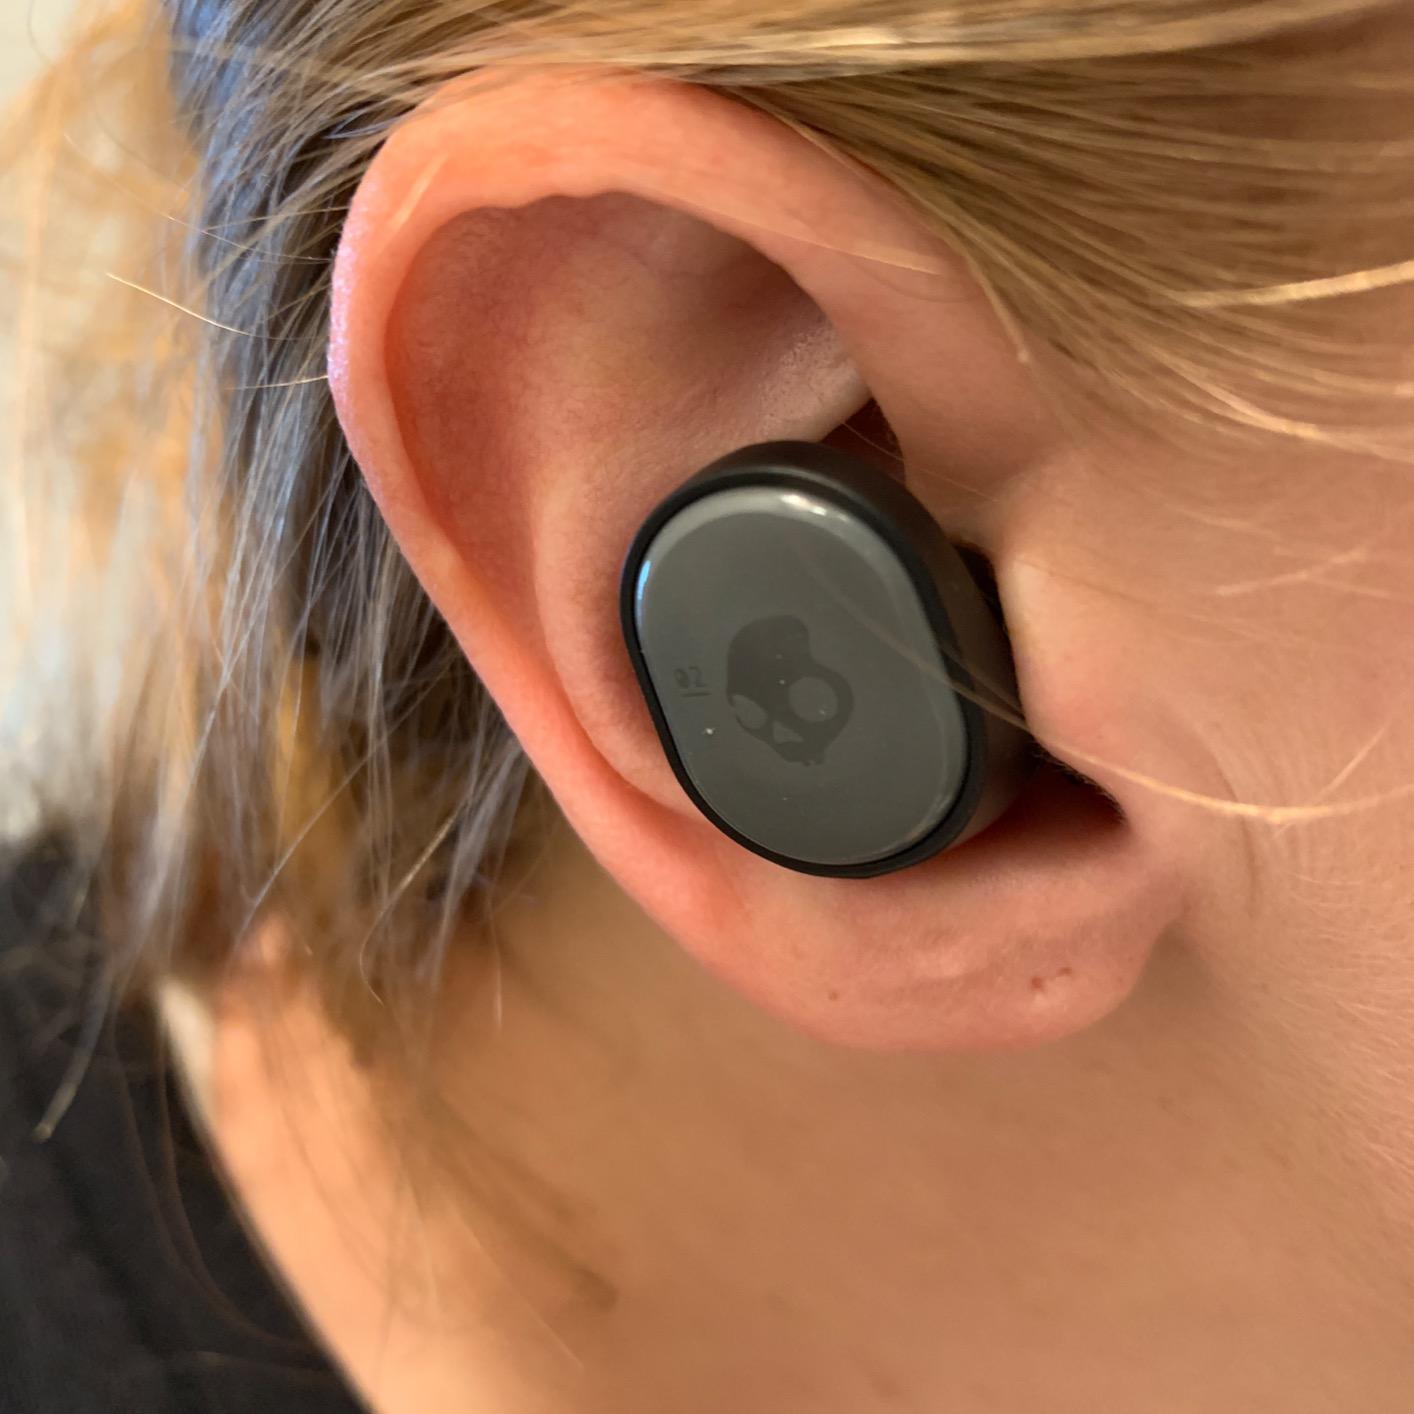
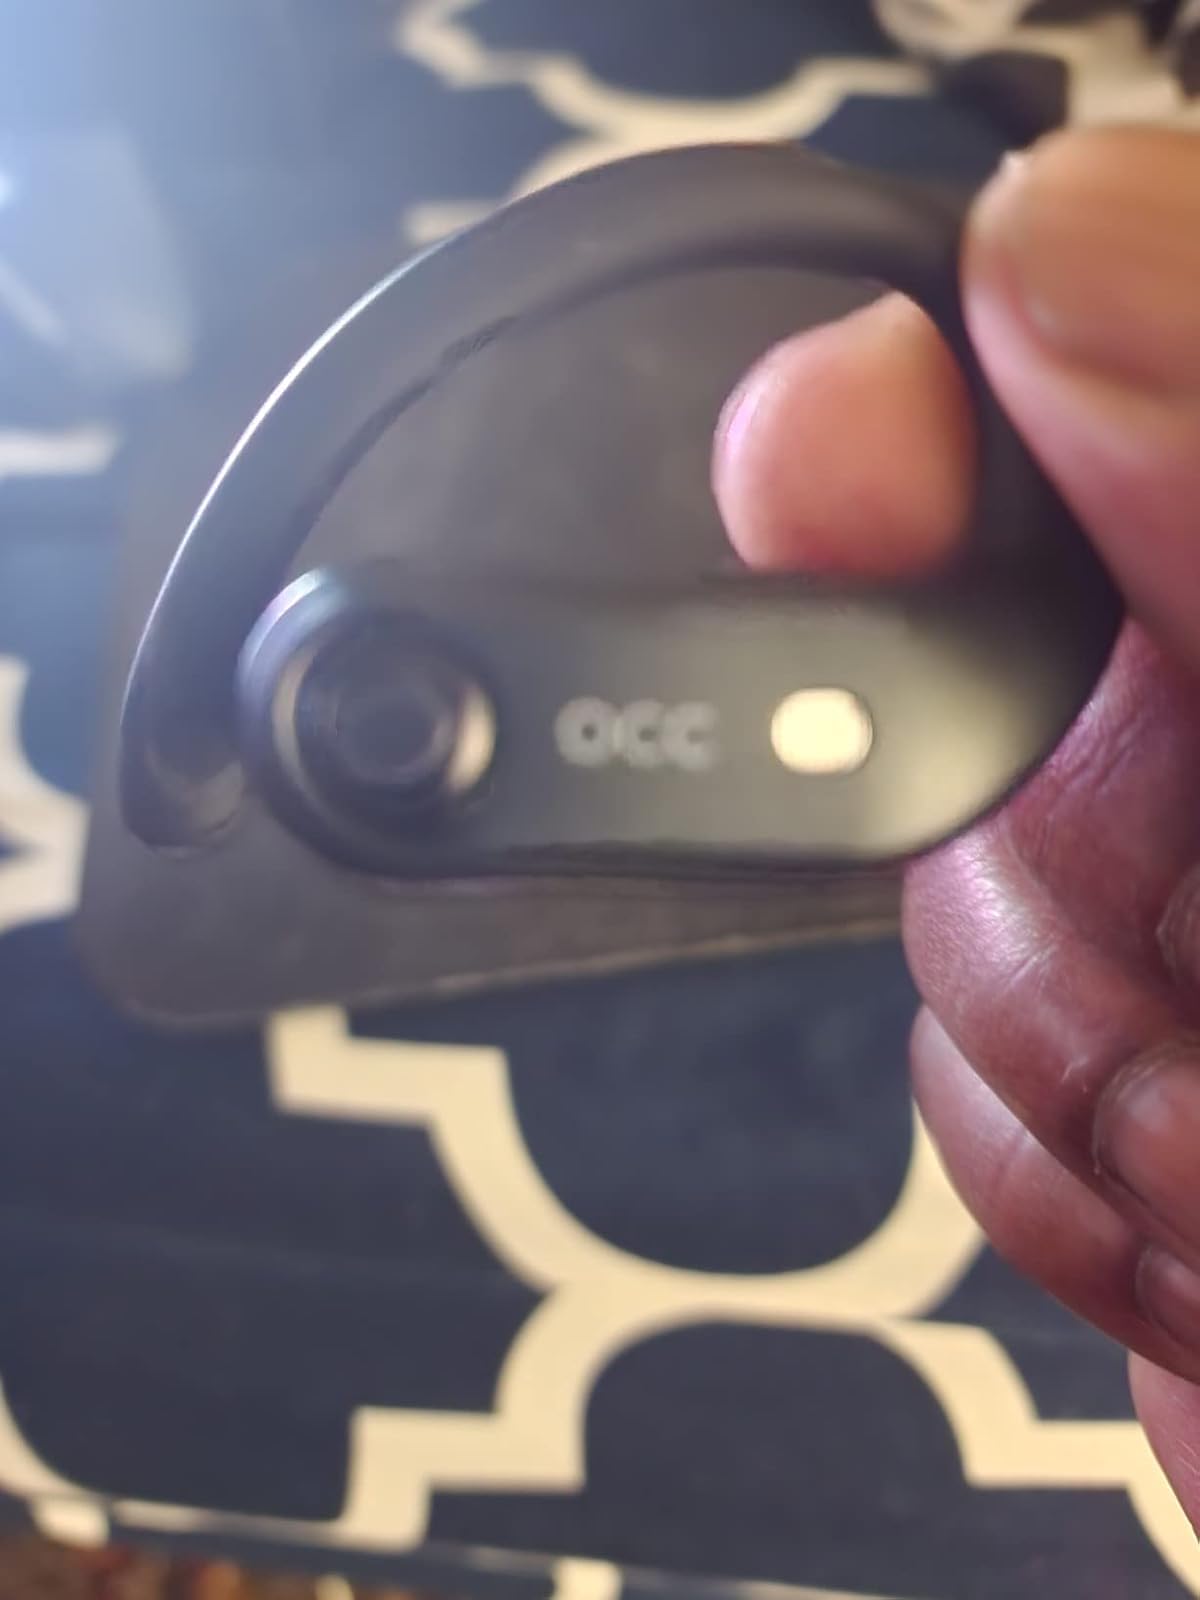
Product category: earbuds
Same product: no